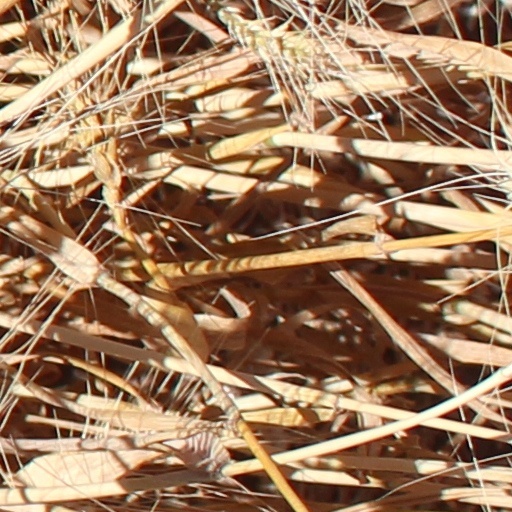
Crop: wheat